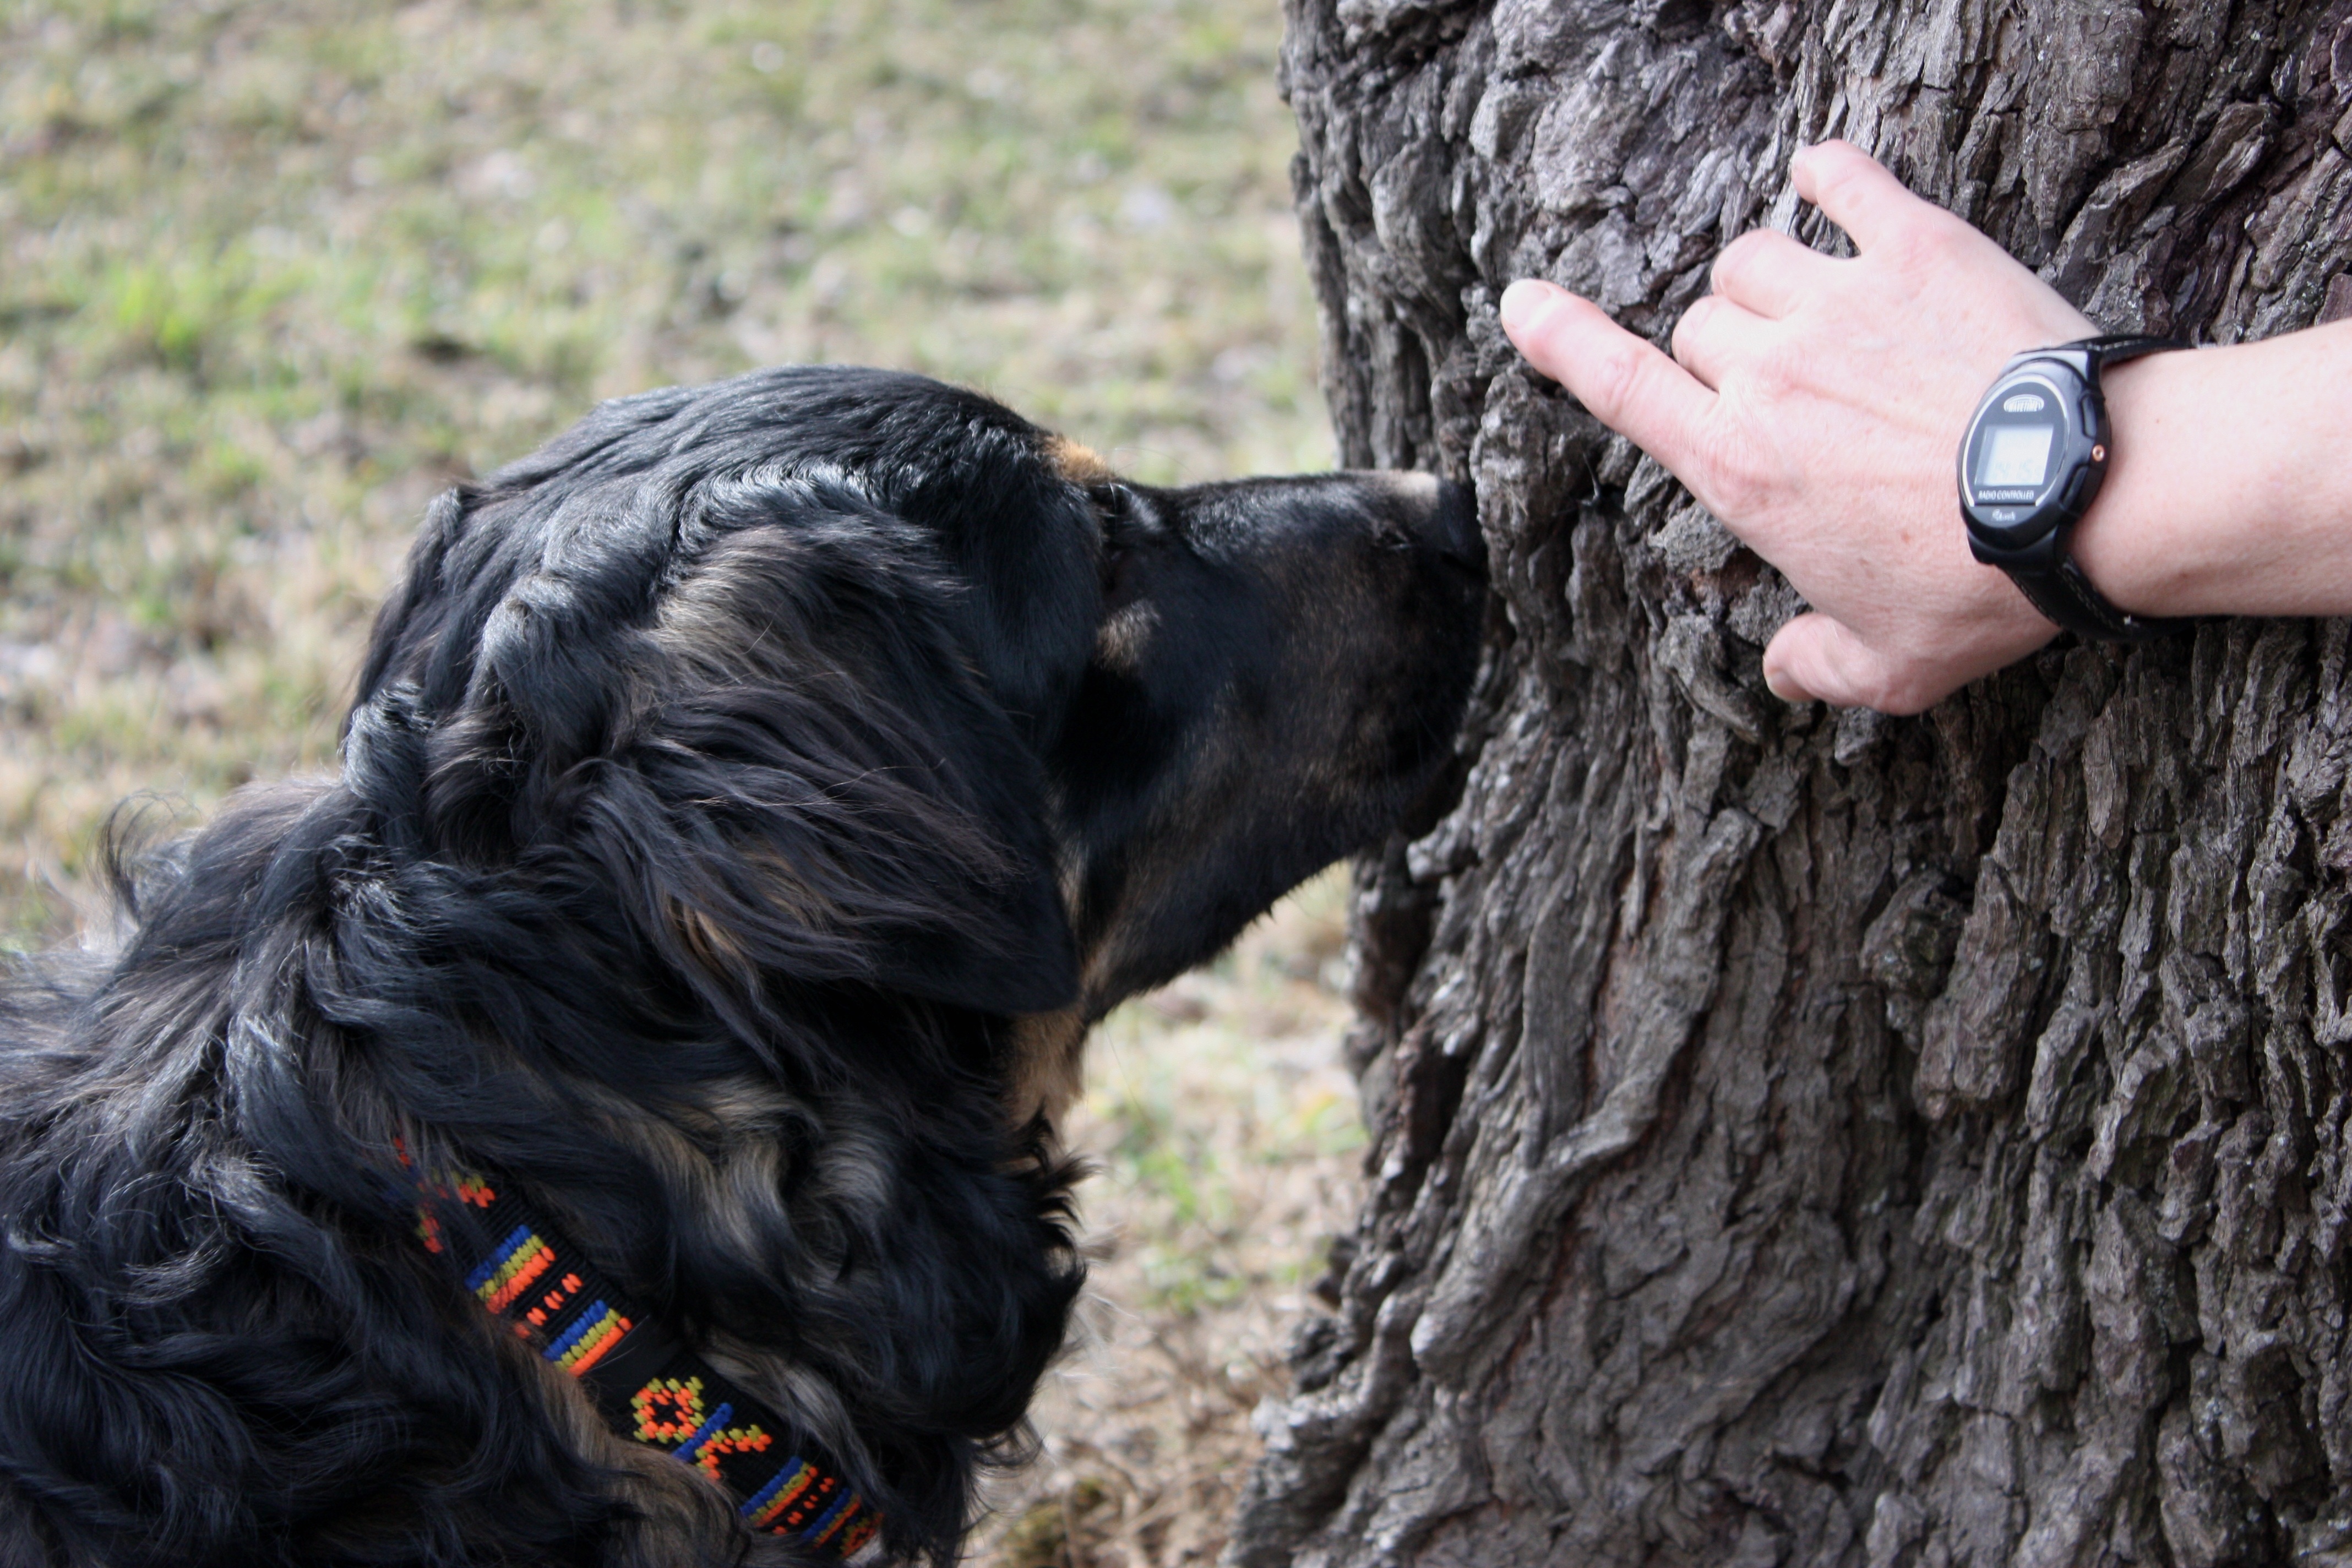
tree, track, dog, show, mammal, black, search, sniffing, taster, dog like mammal